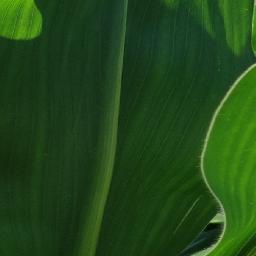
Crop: corn
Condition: (maize)_healthy